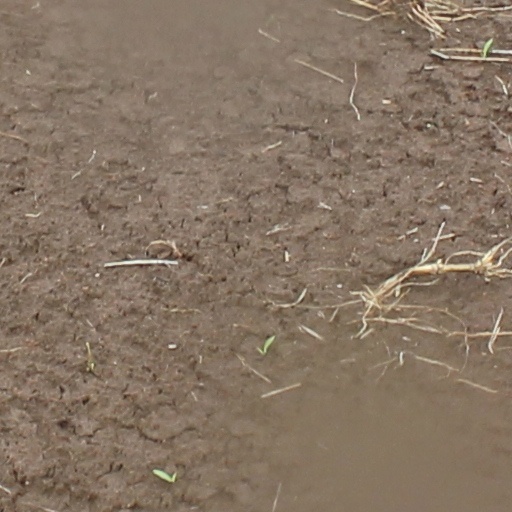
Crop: wheat